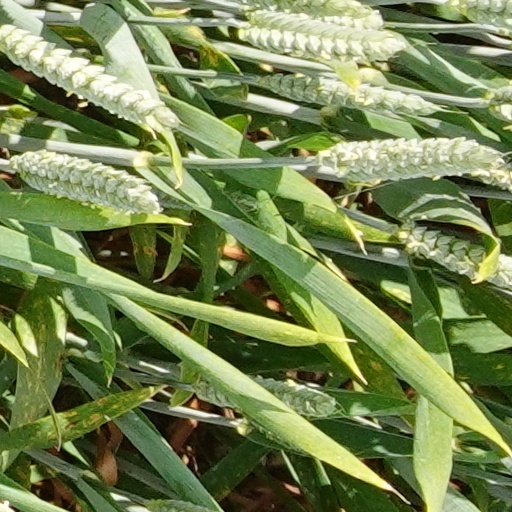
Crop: wheat